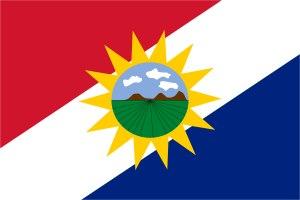
Voici listés ci-dessous les drapeaux des États du Venezuela